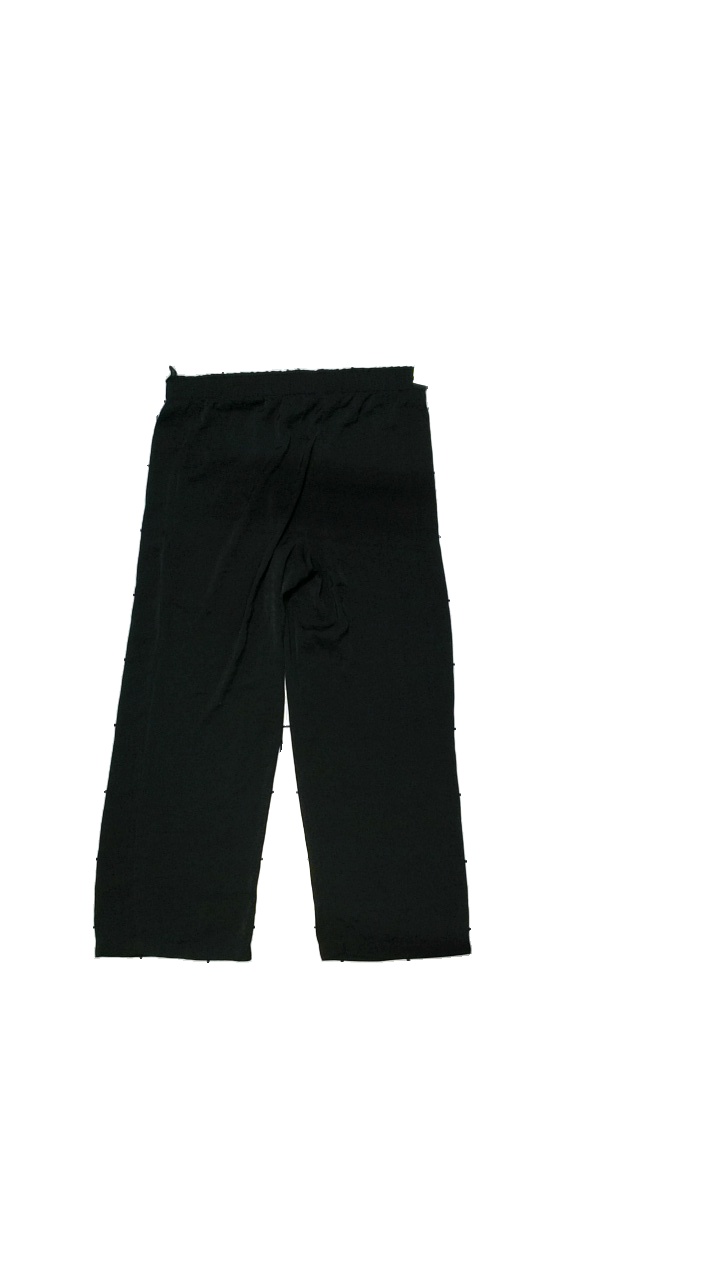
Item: Trousers (Ladies)
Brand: H&m
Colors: Black
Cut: Loose
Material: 100% polyester
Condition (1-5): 3
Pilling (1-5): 4
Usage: Reuse
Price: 50-100